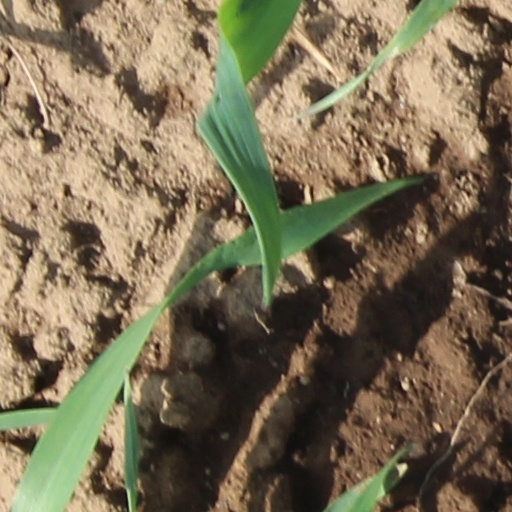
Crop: wheat